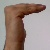
The image shows a hand gesture representing a space in Indian Sign Language.